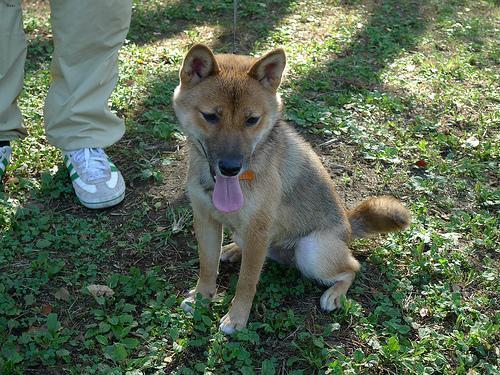
shiba inu